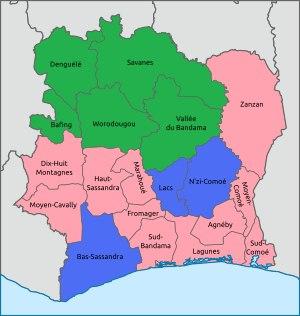
L'élection présidentielle ivoirienne de 2010, deuxième élection présidentielle de la Deuxième République, au suffrage universel direct est un scrutin visant à désigner, au scrutin uninominal majoritaire à deux tours, le président de la République de Côte d'Ivoire pour un mandat de cinq ans. Elle se déroule les 31 octobre et 28 novembre 2010 sur toute l'étendue du territoire ivoirien ainsi que dans dix-neuf autres pays où résidaient des citoyens ivoiriens.